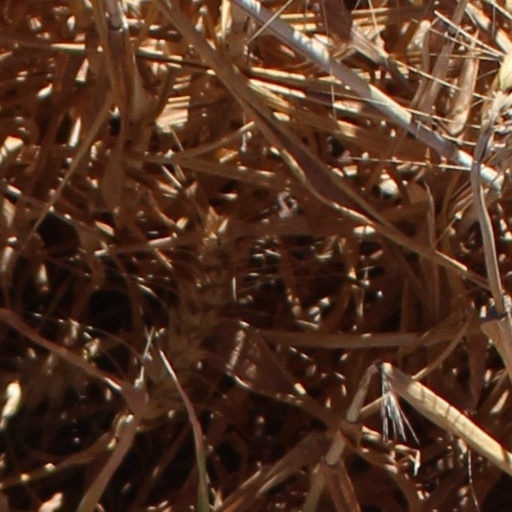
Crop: wheat